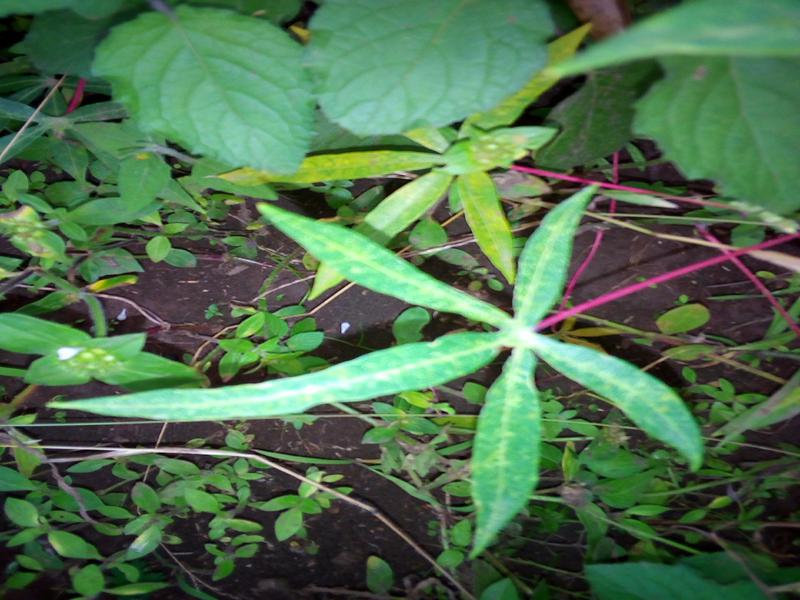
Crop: cassava
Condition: green_mottle